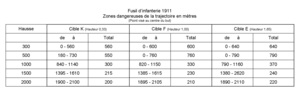
Zones dangereuses du fusil suisse d’infanterie 1911
Le fusil suisse d’infanterie 1911 est une arme militaire utilisée par l'armée suisse qui reprend le principe de la culasse à mouvement rectiligne du fusil Schmidt-Rubin Modèle 1889, il tire la munition 7,5 × 55 mm GP11.